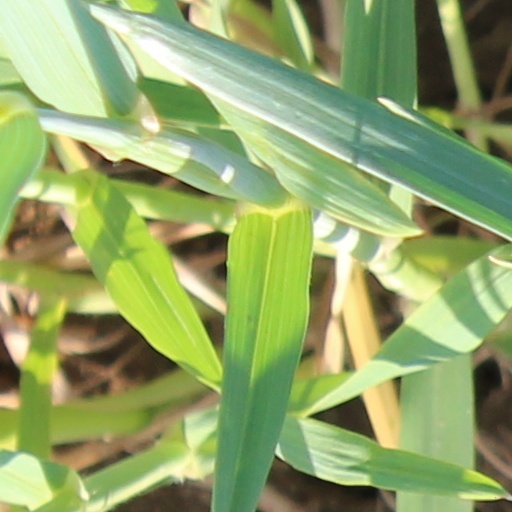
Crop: wheat